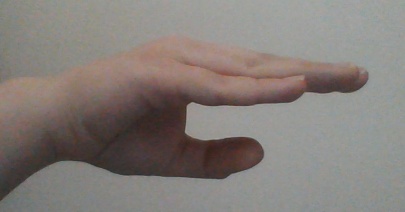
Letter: jeem